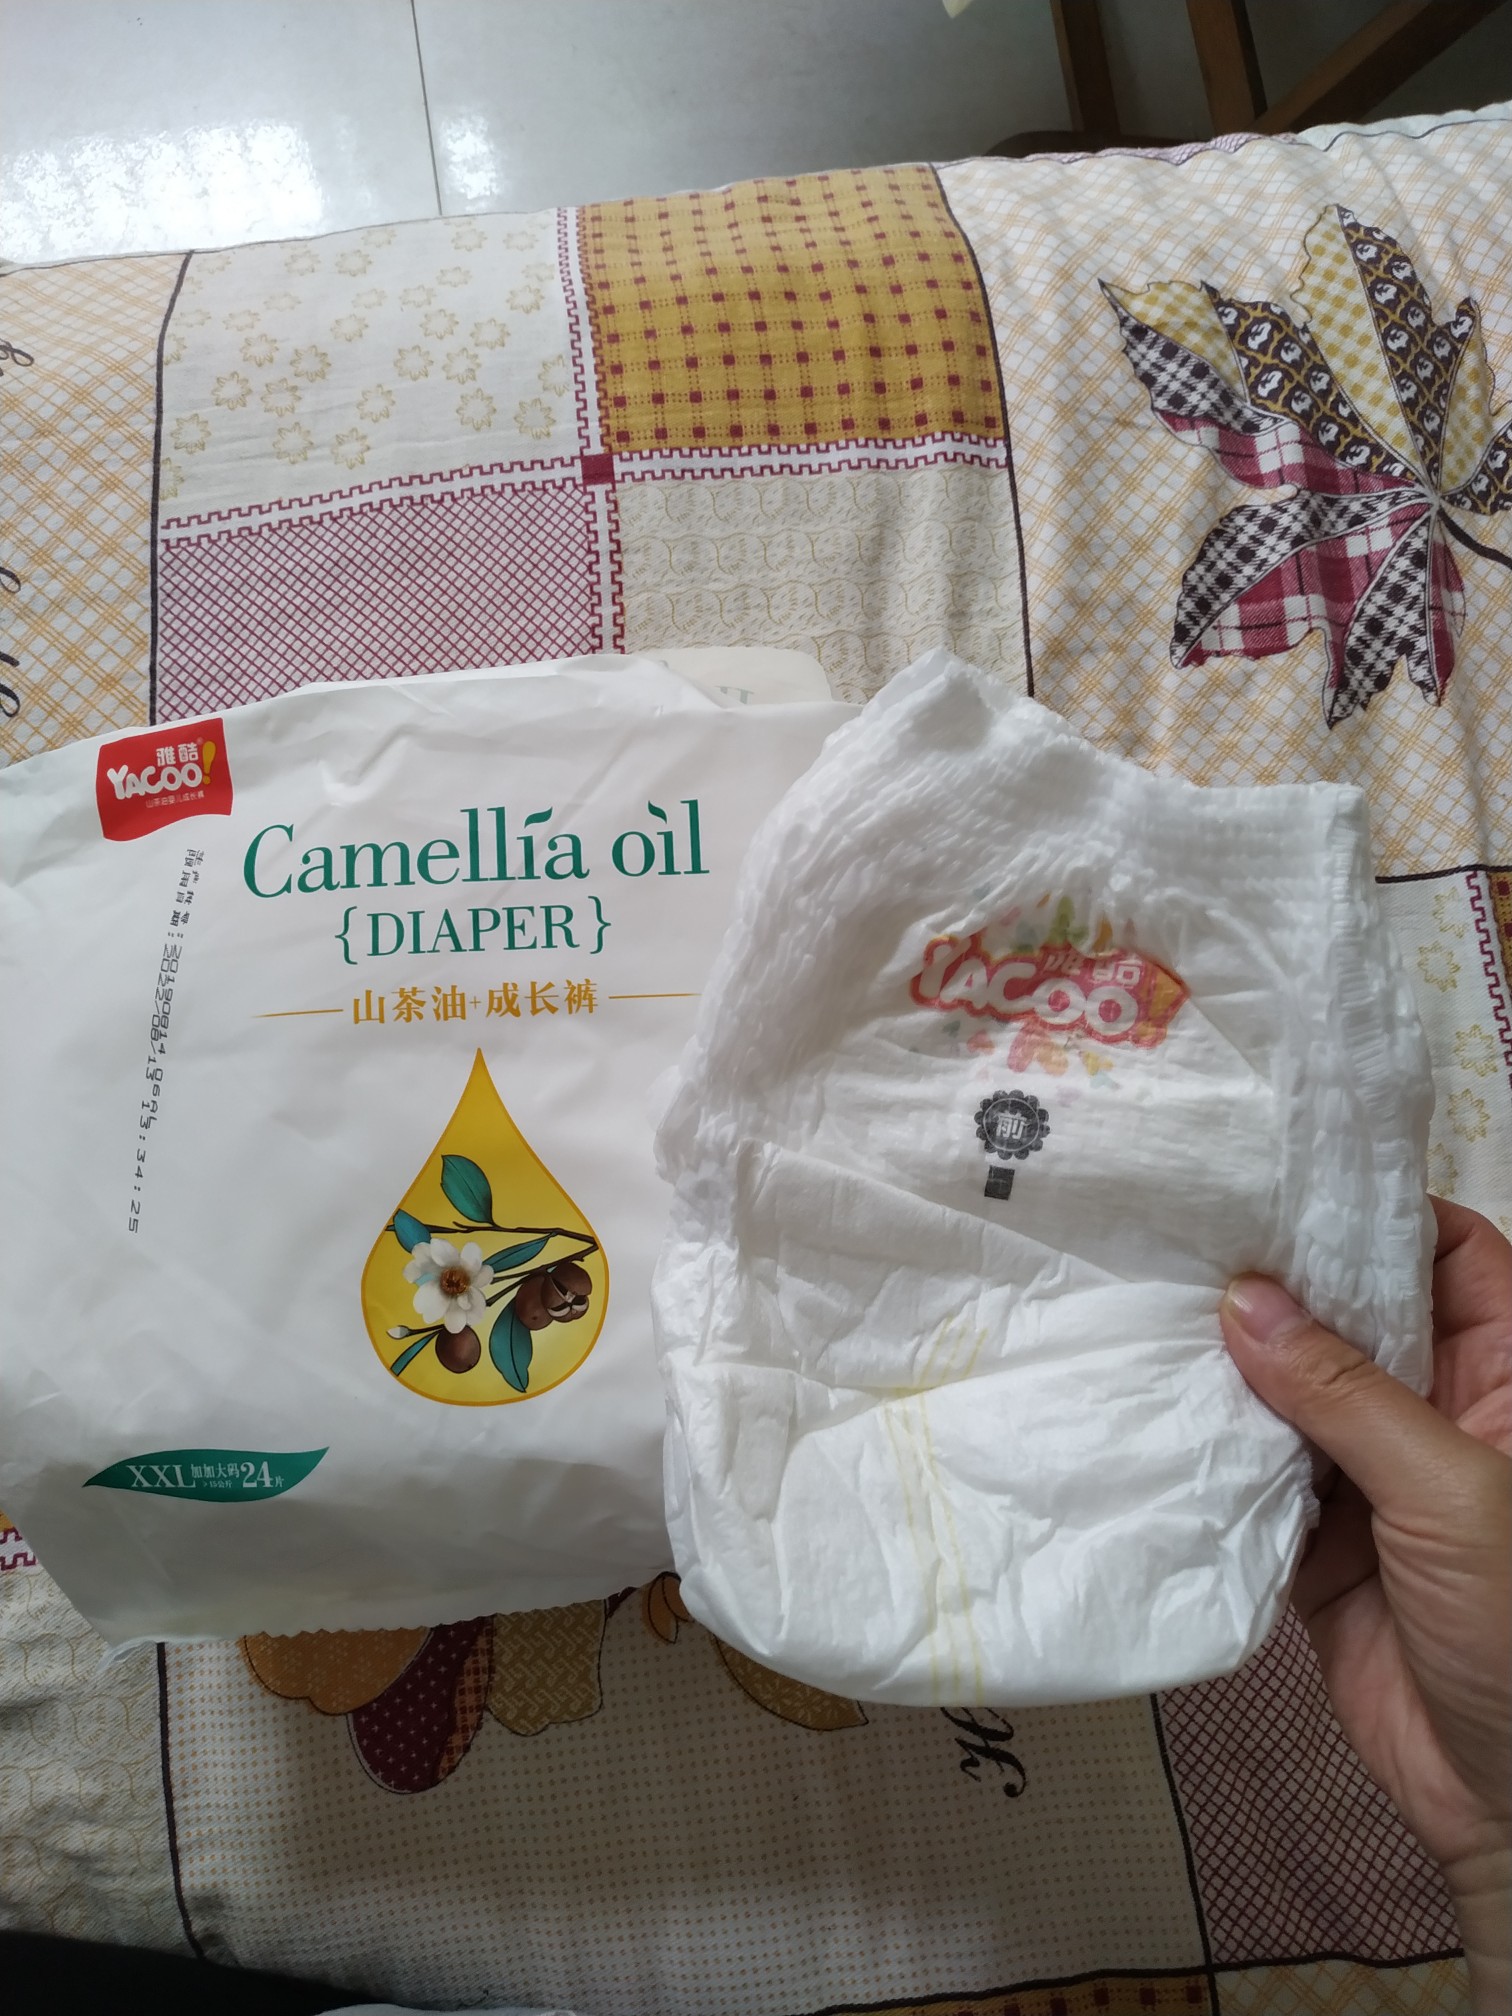
Label: trash